Atlas Aircraft Corporation

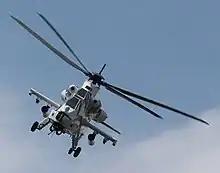
South African Rooivalk attack helicopter over FIB base in Sake 2014

Amid the Border War, the South African Defence Force recognised the need for a dedicated attack helicopter. At the service's behest, Atlas commenced development of a suitable rotorcraft during early 1984. In concept, this attack helicopter was to escort friendly helicopter troop transports, conduct strike missions upon anti-aircraft positions, and effectively counter the increasing presence of Soviet-built tanks; in the latter role, it was to be equipped with anti-tank missiles. Due to the ongoing arms embargo of South Africa, foreign combat helicopters could not realistically be imported, thus pursuing local development of such a rotorcraft became the most viable option.